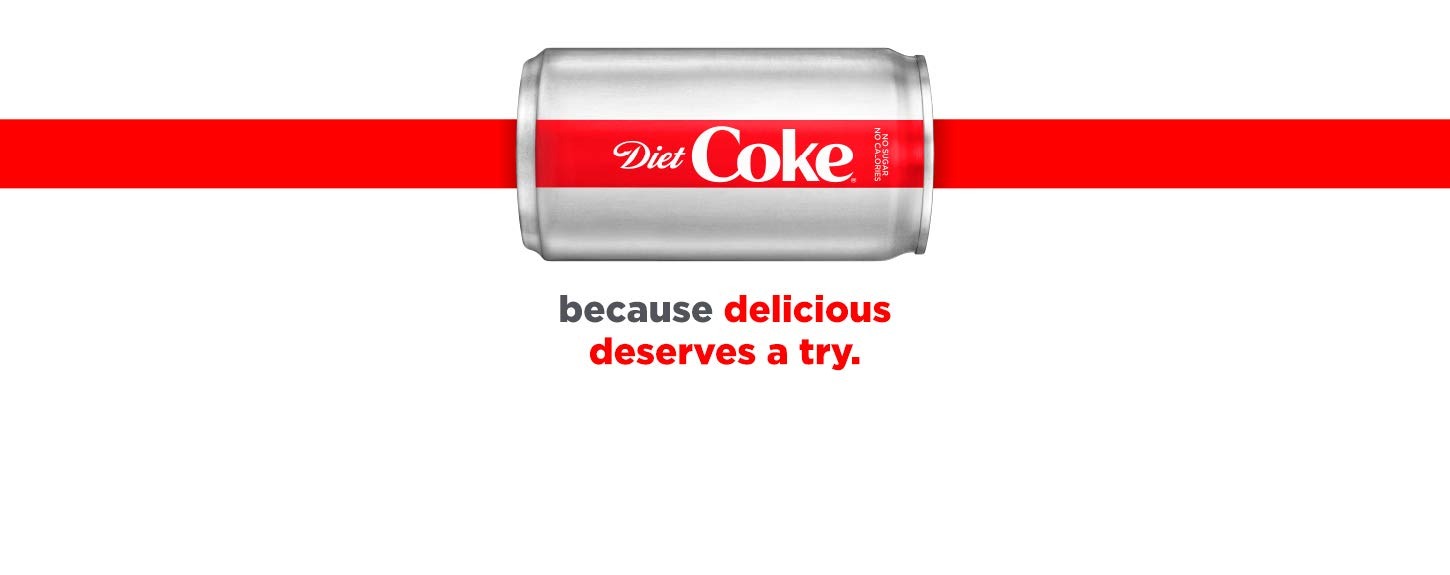
Item Name: Diet Coke, 7.5 fl oz (pack of 10)
Bullet Point 1: A delicious, crisp, sparkling cola for the refreshment you want
Bullet Point 2: No calories, sugar-free
Bullet Point 3: 288 mg of caffeine per 75 fl oz serving
Bullet Point 4: 75 fl oz per can of diet soda
Bullet Point 5: Your perfect everyday pleasure
Value: 75.0
Unit: fl oz

Price: 7.24